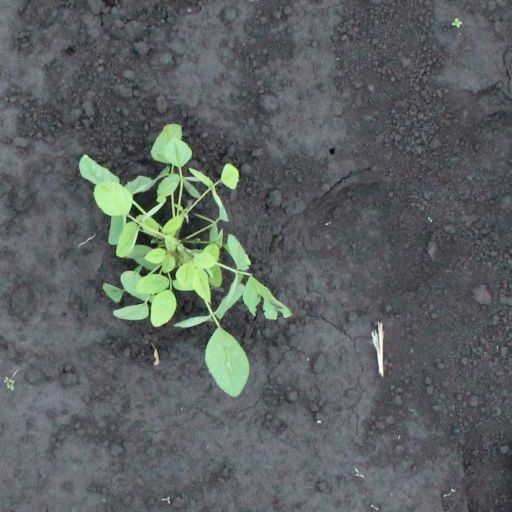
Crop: soybean